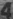
Number: 4